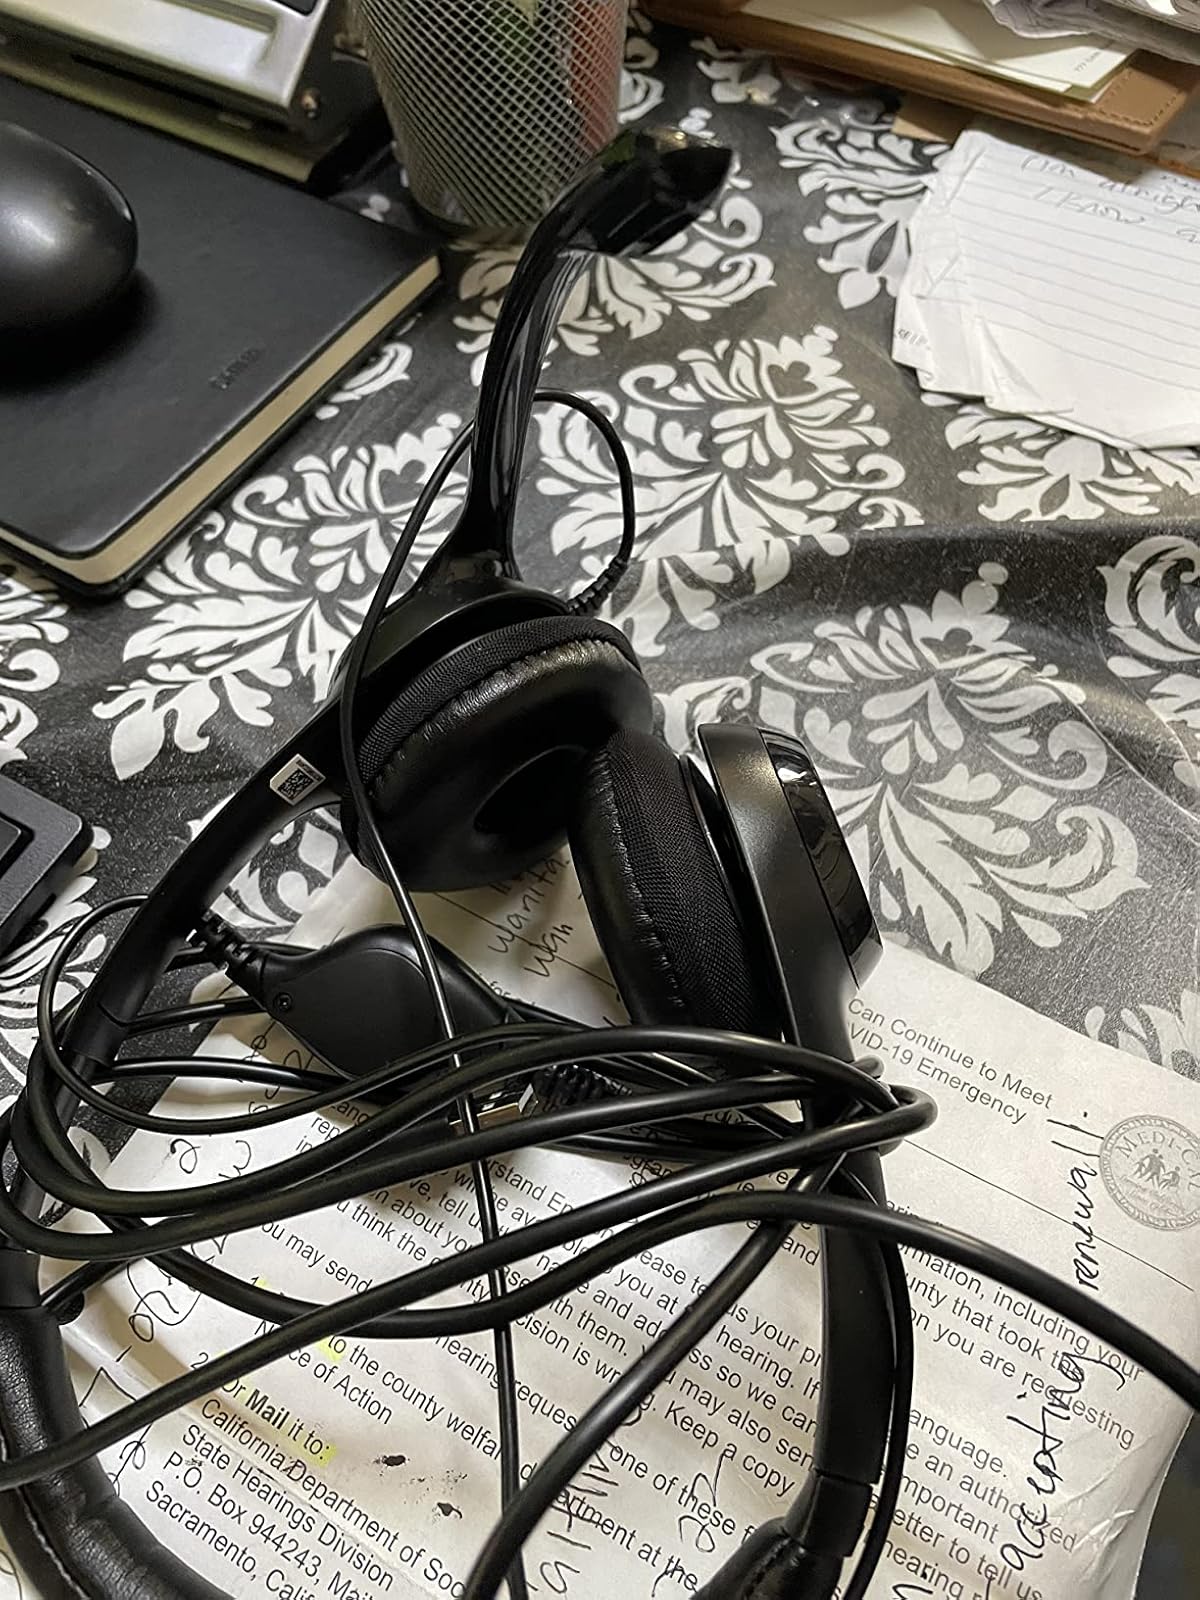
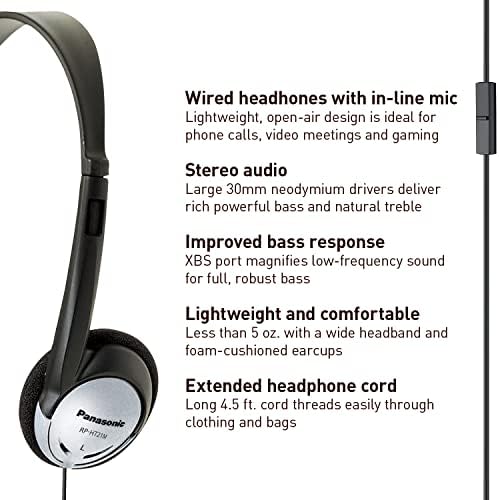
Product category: headphones
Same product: no